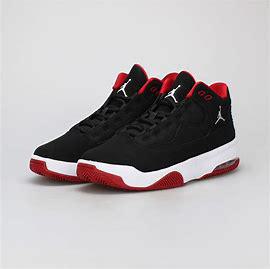
Brand: Jordan
Model: Max Aura 2